WindowLab

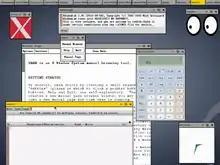
WindowLab 1.4 Xsession running on Debian 7 Linux

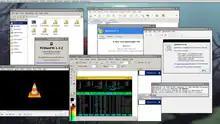
WindowLab version 1.4 running on Debian 11 Bullseye

WindowLab is an X window manager for Unix-like systems. It is based on aewm and retains that window manager's lightweight aesthetic. In many aspects, WindowLab has looked to the Amiga's user interface for inspiration without cloning it completely. Its top-level menu bar is accessed by a right click as on the Amiga and it follows Fitts's law of usability in that once the mouse enters the menu area it is constrained there in both the horizontal and vertical directions. Unlike on the Amiga, the menu bar is not controlled by applications; it is a global launcher menu which is populated by a dot file in the user's home directory containing a list of menu titles and commands.